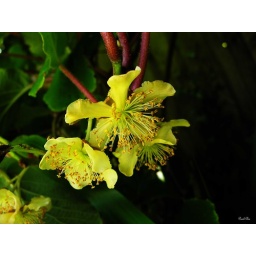
Flowering female kiwi fruit tree. The 3 flowers hung under soft branches and surrounded by big round and hairy leaves